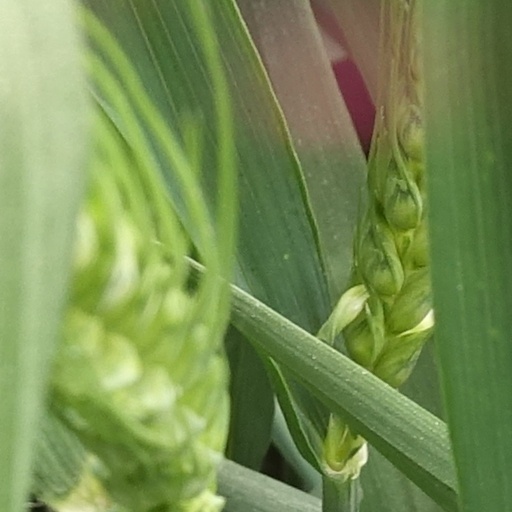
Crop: wheat